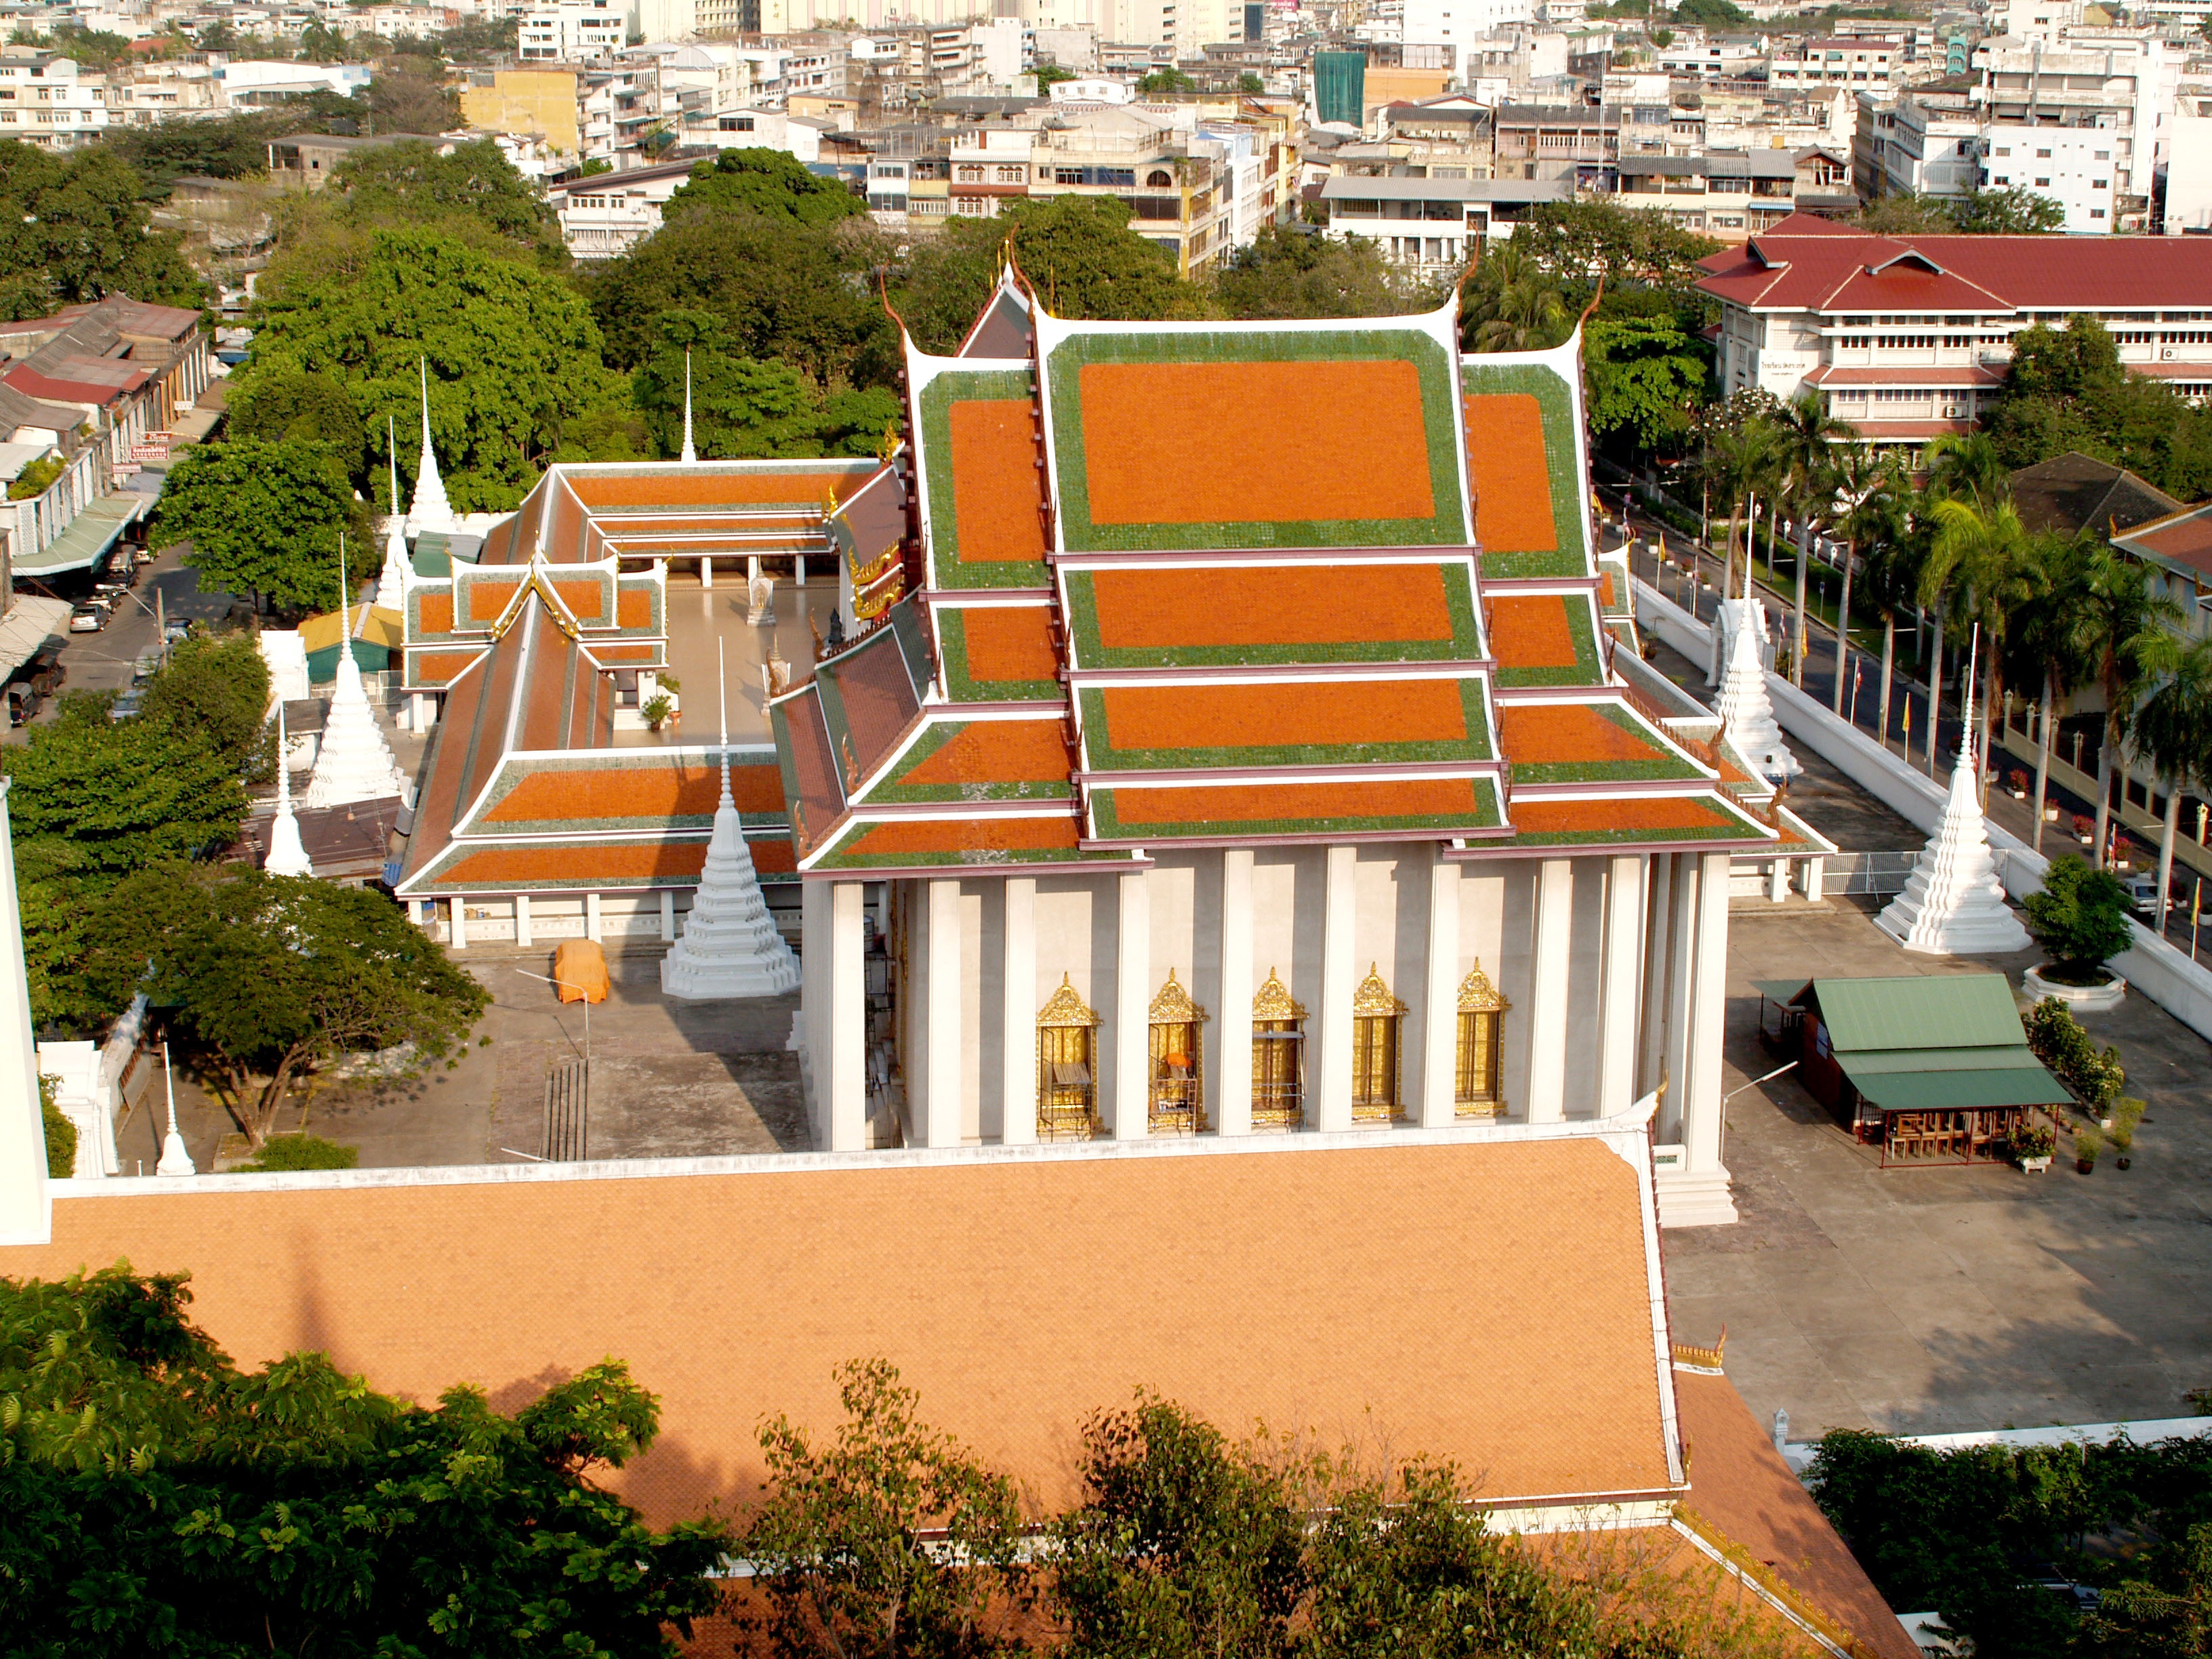
mountain, architecture, sky, mansion, house, town, roof, palace, old, home, vacation, travel, asian, statue, golden, high, symbol, plaza, buddhist, buddhism, religion, asia, ancient, landmark, facade, garden, tourism, place of worship, thailand, majestic, spiritual, siam, sculpture, religious, art, gold, temple, ornate, resort, bright, monastery, mount, shrine, buddha, culture, history, worship, town square, famous, bangkok, estate, oriental, thai, traditional, pagoda, wat, southeast, neighbourhood, spirituality, saket, chedi, residential area